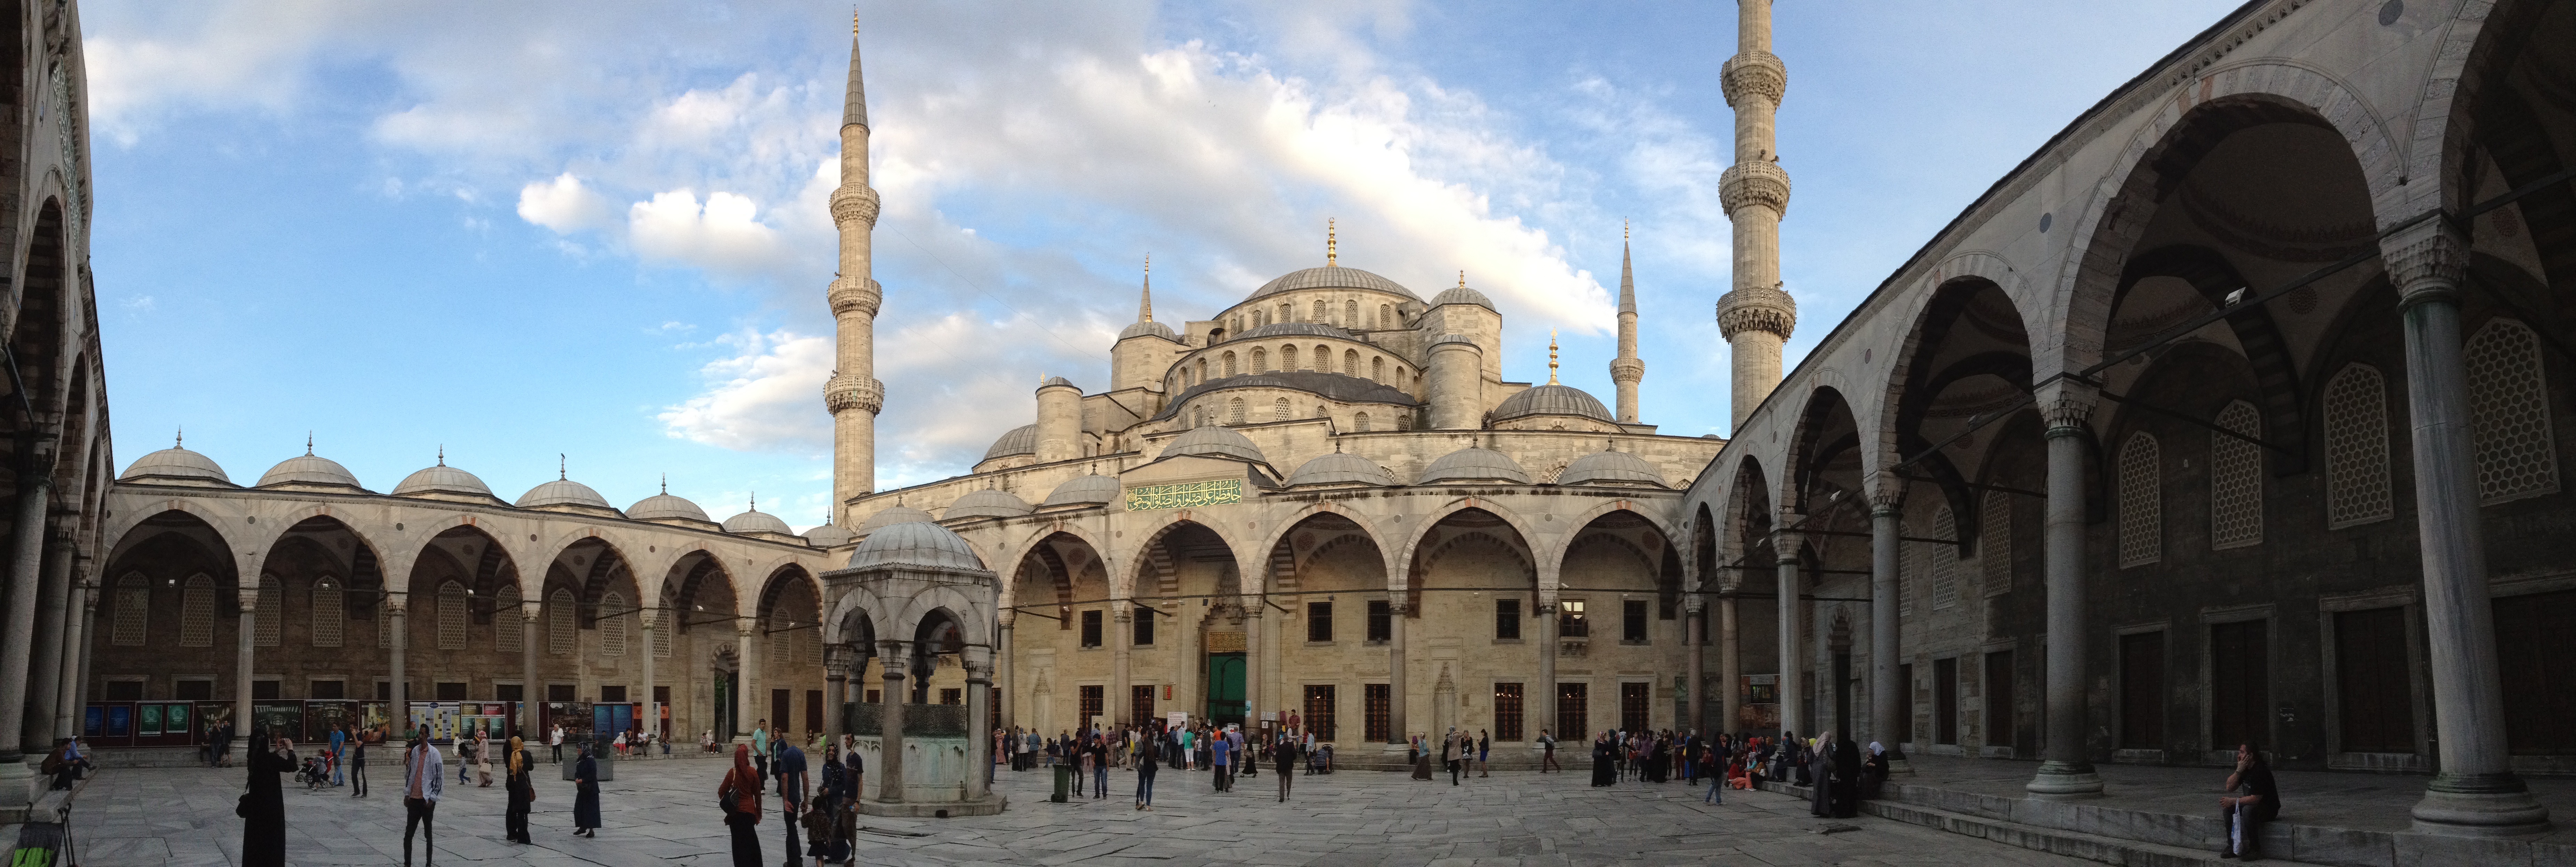
building, plaza, landmark, church, cathedral, place of worship, turkey, istanbul, mosque, synagogue, basilica, gothic architecture, historic site, byzantine architecture